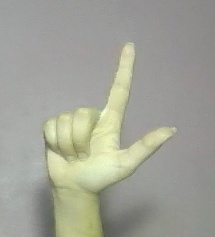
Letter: laam